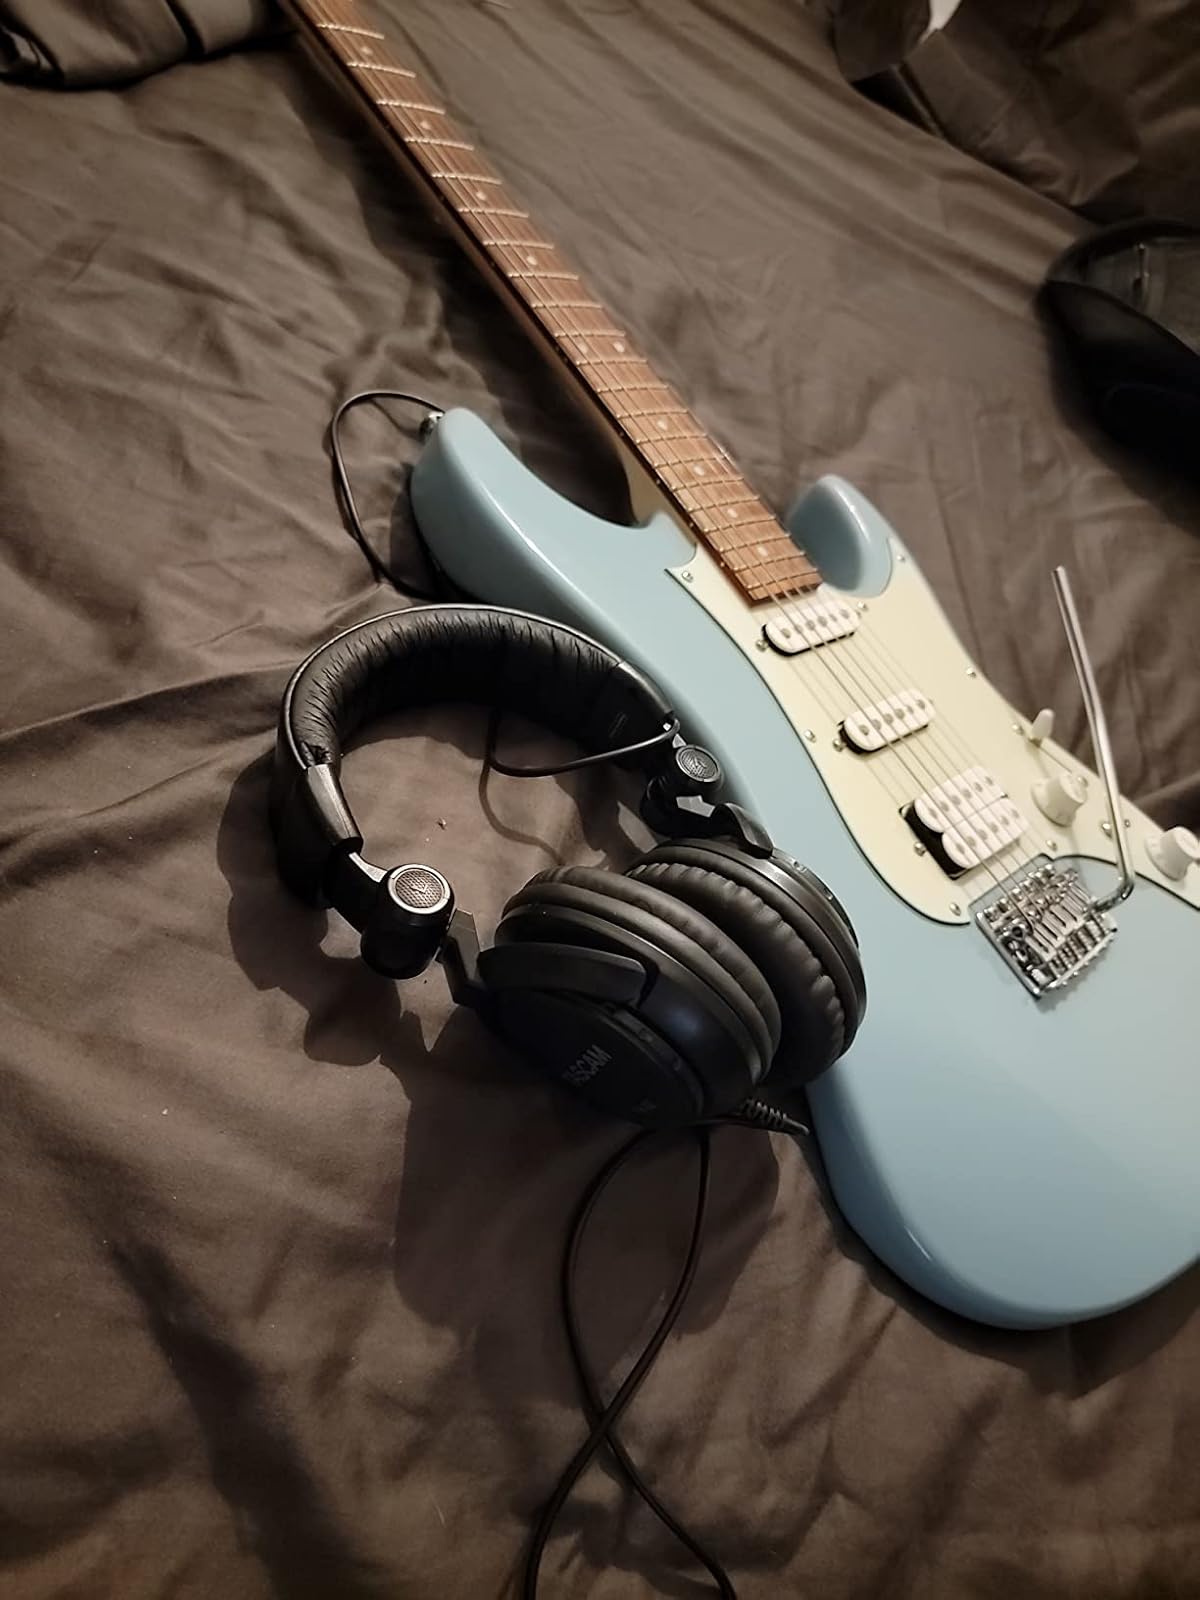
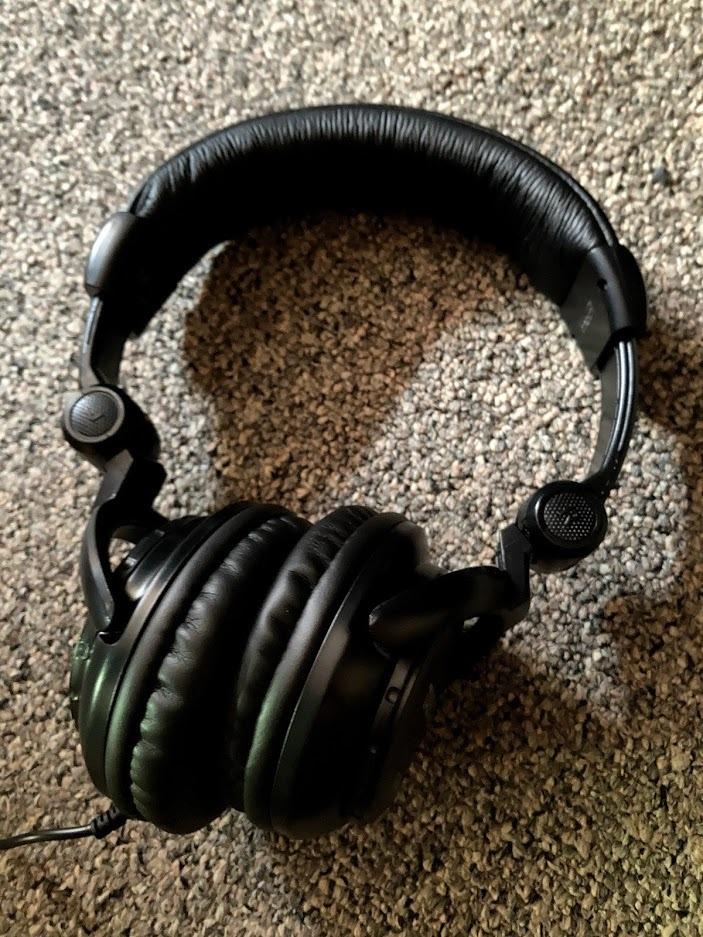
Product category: headphones
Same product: yes